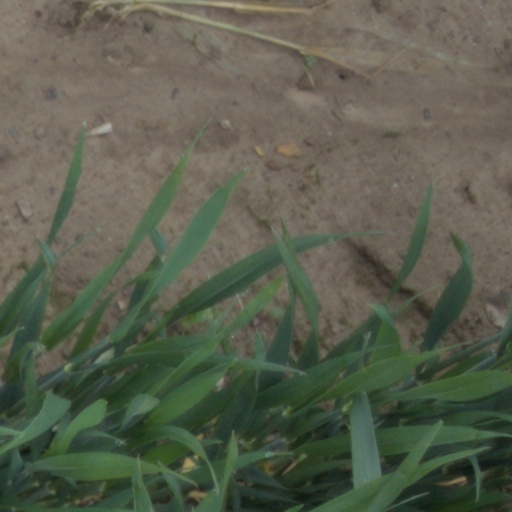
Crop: wheat